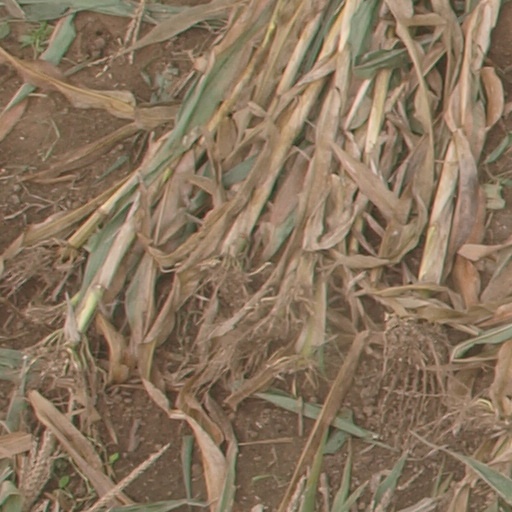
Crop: maize; corn